Watership Down

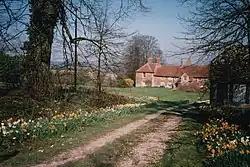

Fiver's visions instruct the rabbits to seek a home atop the hills. The group eventually finds and settles in a beech hanger (a wooded hill) on Watership Down. While digging the new warren, they are joined by Captain Holly and his friend Bluebell. Holly is severely wounded, and both rabbits are ill from exhaustion, having escaped both the violent destruction of the Sandleford Warren by humans and an attack by Cowslip's rabbits along the way. Holly's ordeal has left him a changed rabbit and, after telling the others that Fiver's terrible vision has come true, he offers to join Hazel's band in whatever way they will have him.